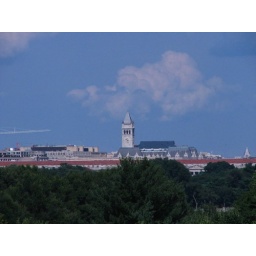
The clock tower from the original post office in downtown DC from Arlington.